Edward Harley (Parliamentarian)

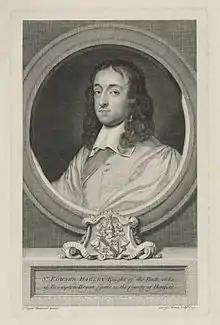
Sir Edward Harley, 1749 engraving

Sir Edward Harley (21 October 1624 – 8 December 1700) was an English politician from Herefordshire. A devout Puritan who fought for Parliament in the First English Civil War, Harley belonged to the moderate Presbyterian faction, which opposed the involvement of the New Model Army in the peace negotiations that followed victory in 1646. Elected MP for Herefordshire in 1646, he was one of the Eleven Members forced into temporary exile by the army in 1647.